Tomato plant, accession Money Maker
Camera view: horizontal (90 deg, fisheye); turntable rotation: 150 degrees
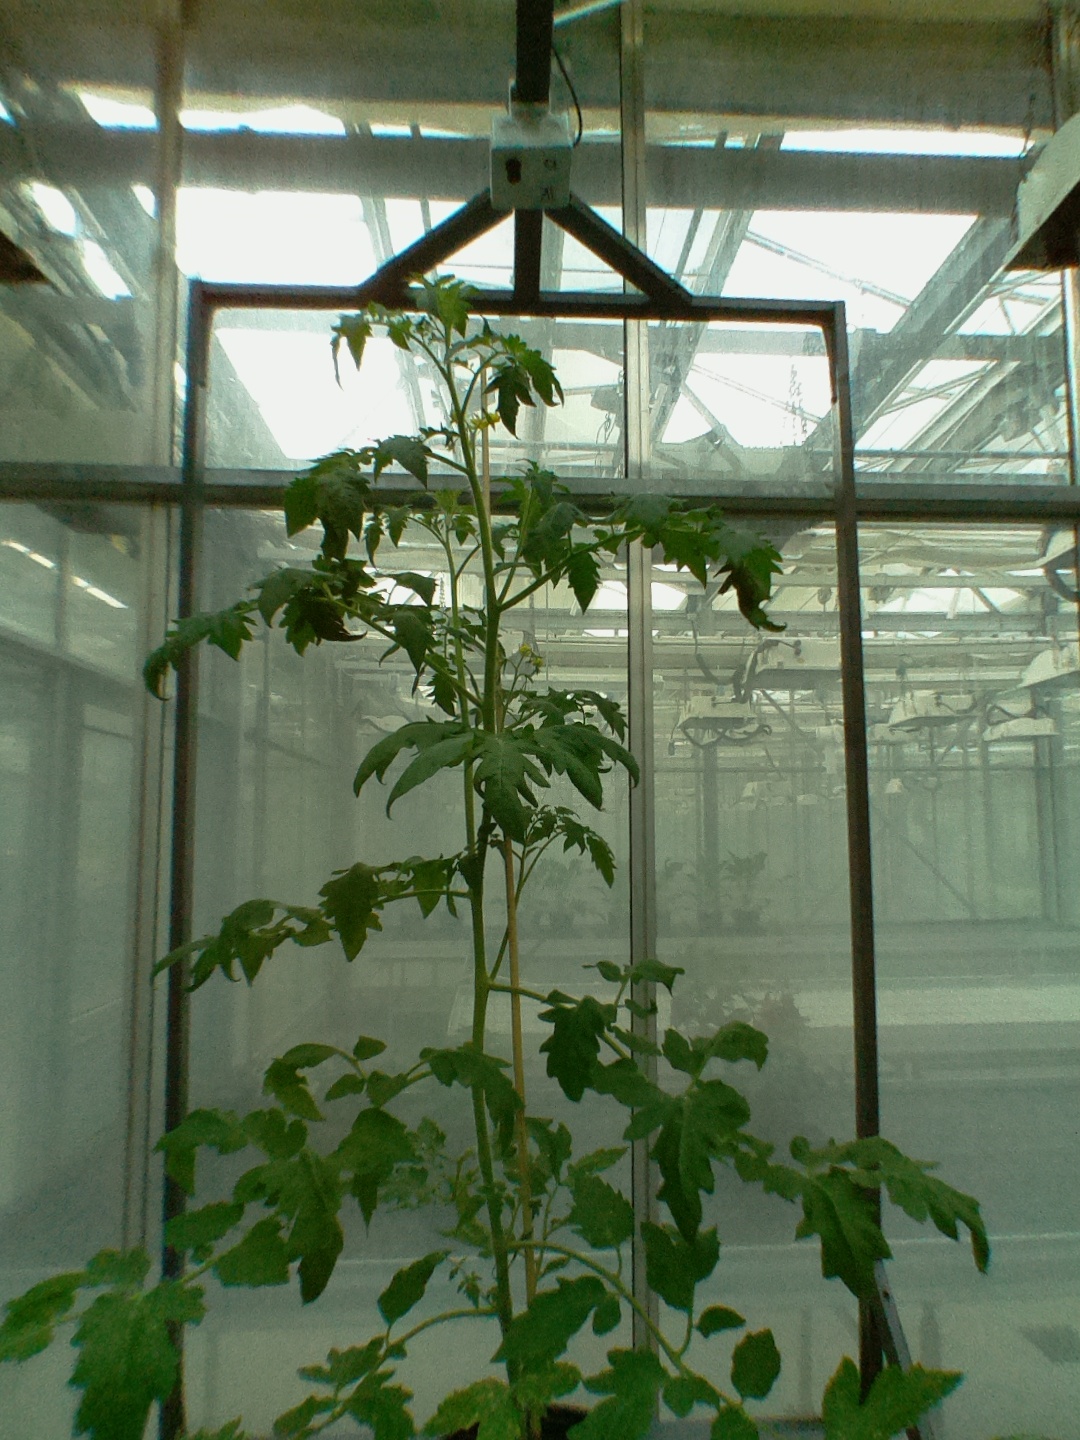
BBCH growth stage 66: Full flowering, 60%-70% of flowers open, more petals falling